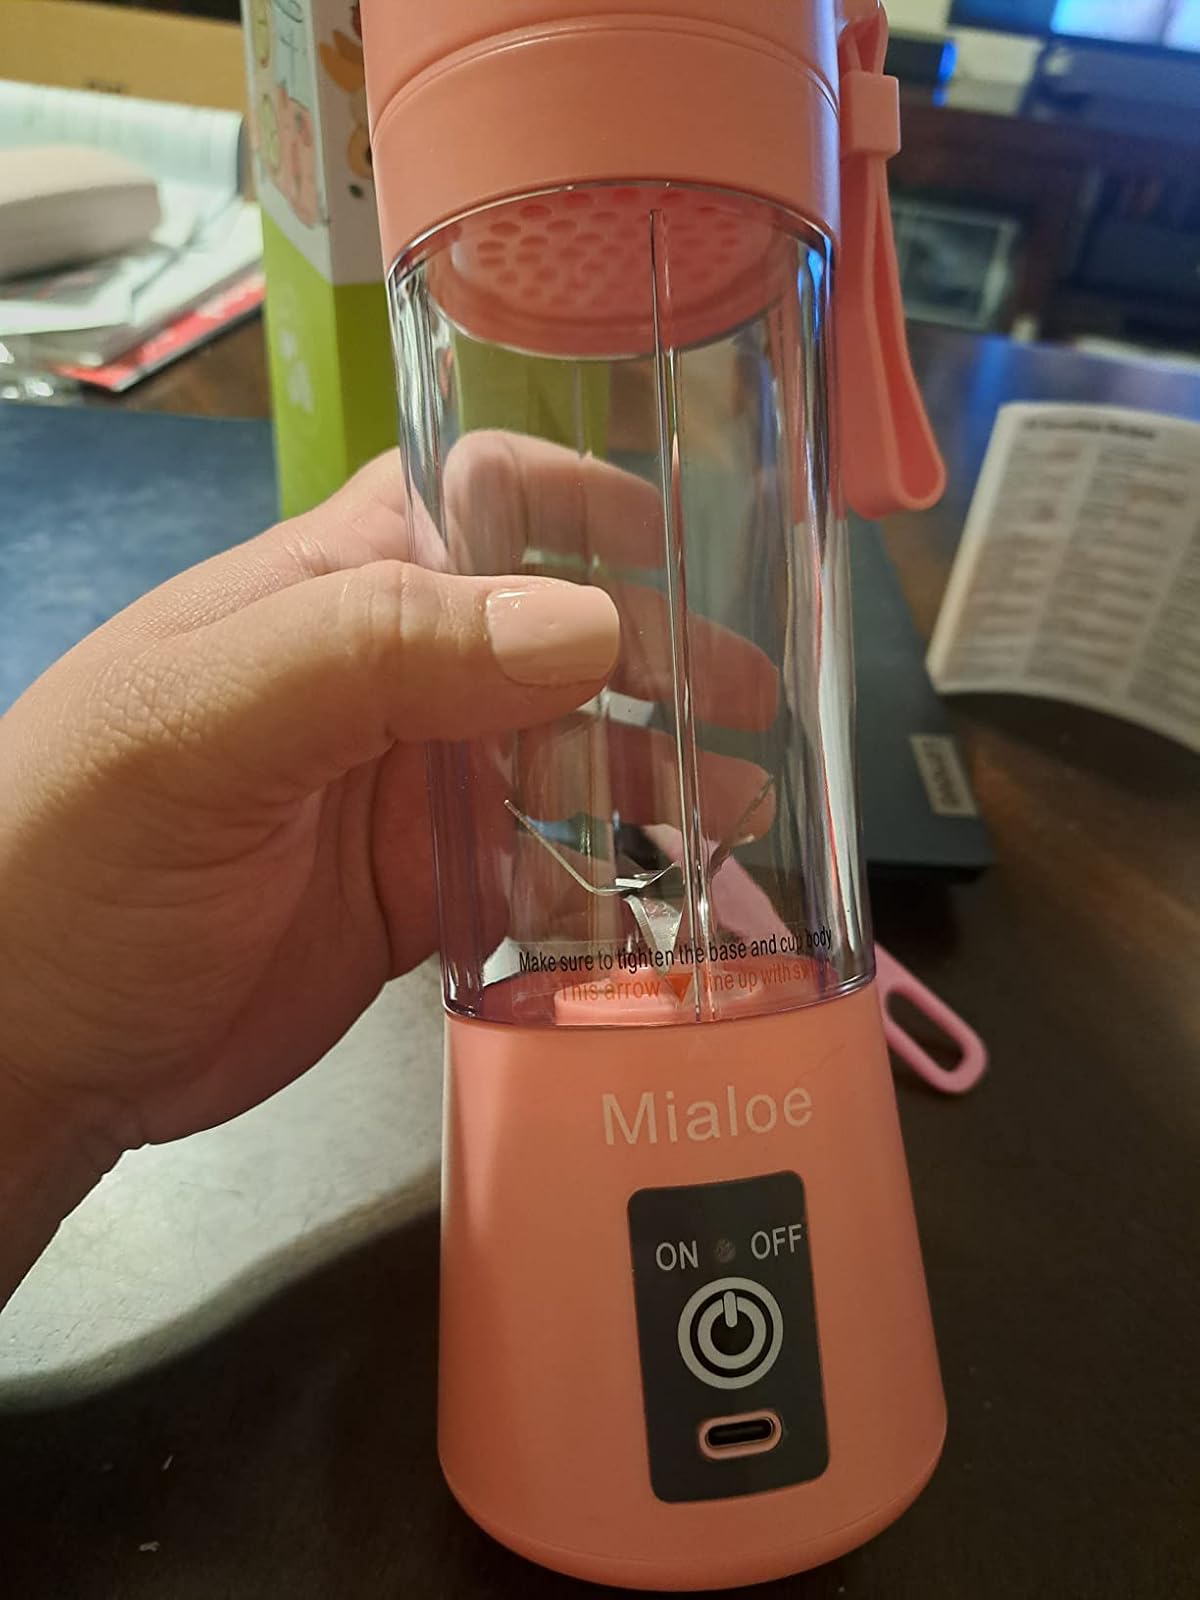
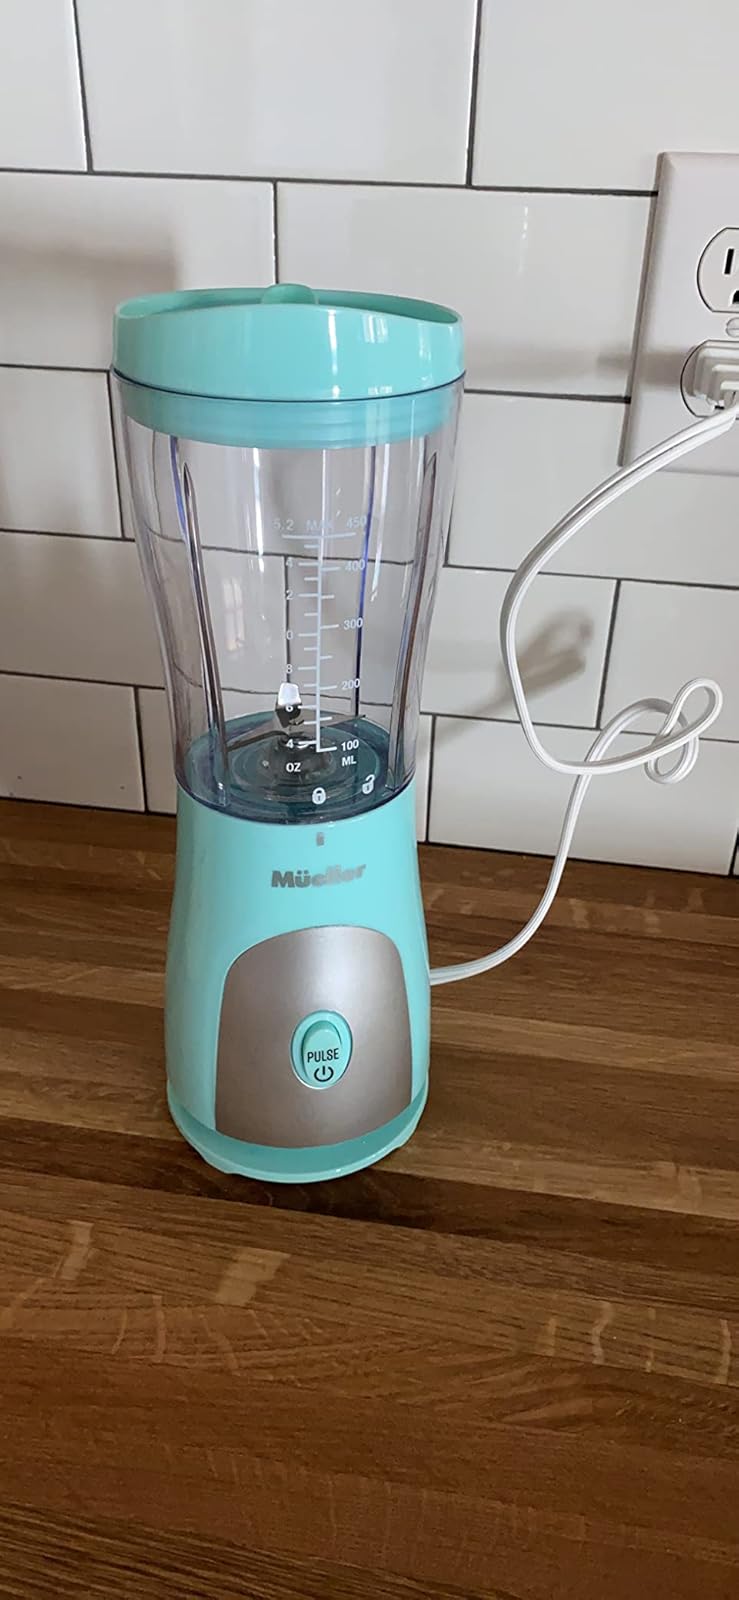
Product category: items_blender
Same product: no